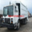
Label: truck